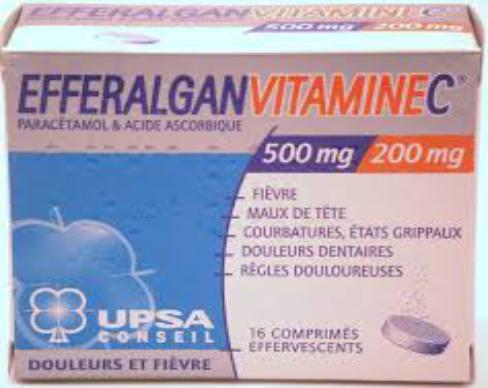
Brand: Efferalgan
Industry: Medical